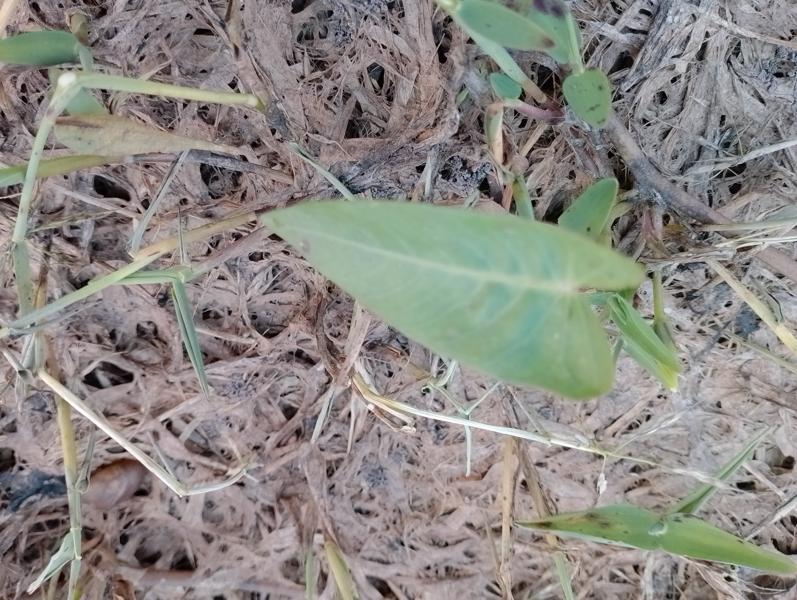
Weed species: Ipomoea aquatic